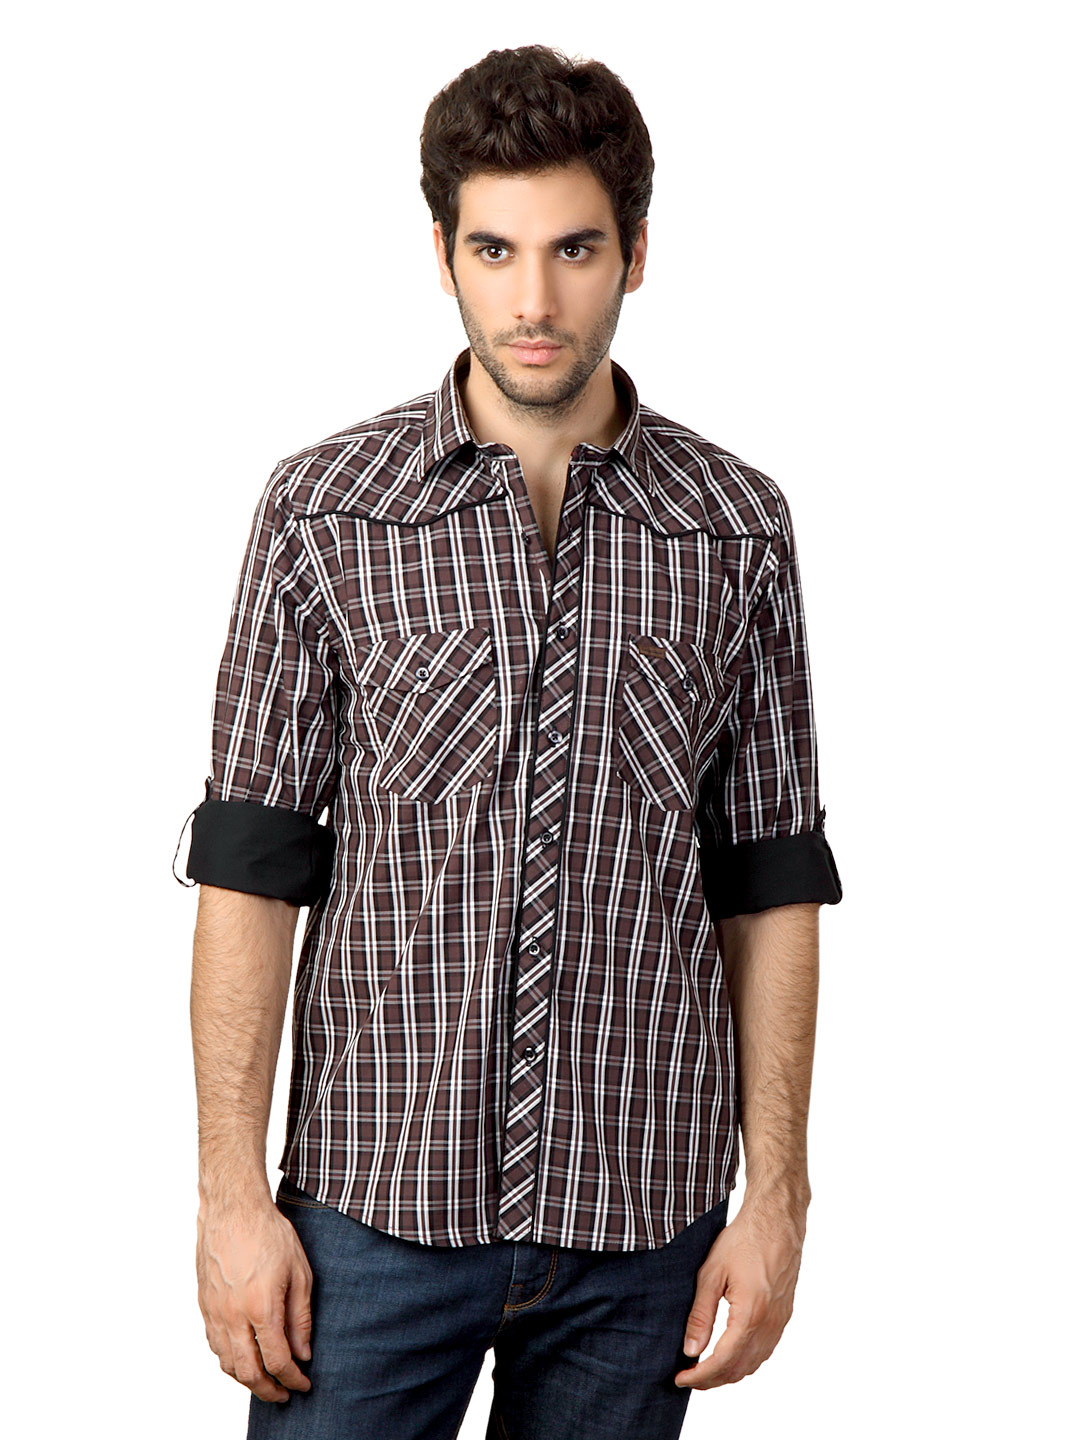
Provogue Men Brown Shirt
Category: Apparel / Topwear / Shirts
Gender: Men
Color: Brown
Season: Summer 2012
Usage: Casual